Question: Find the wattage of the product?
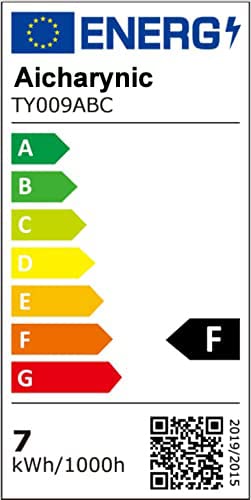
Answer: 7.0 kilowatt hour